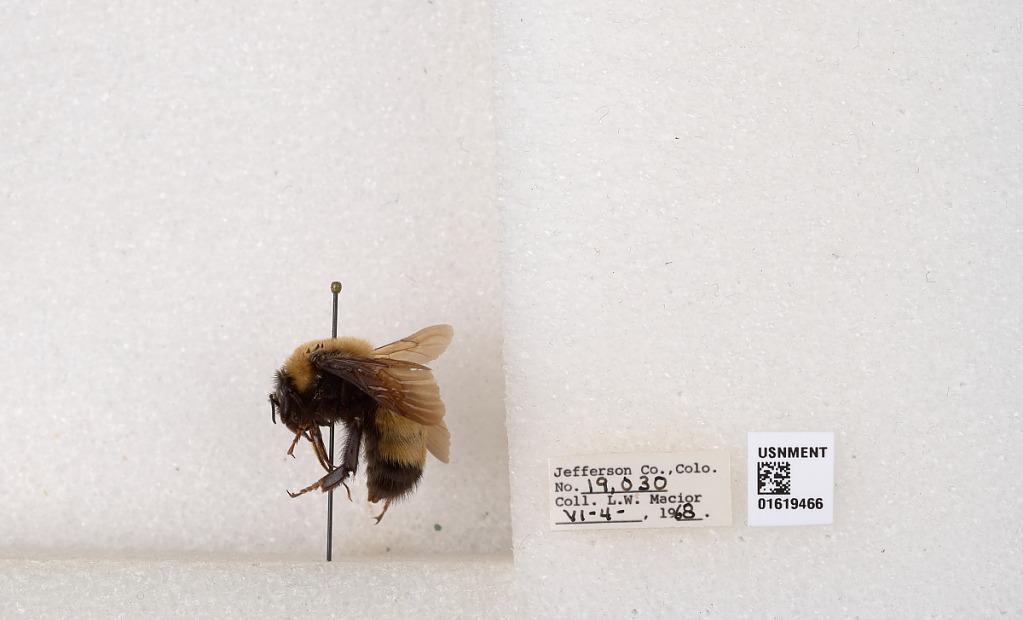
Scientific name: Bombus (Bombus) nevadensis Cresson